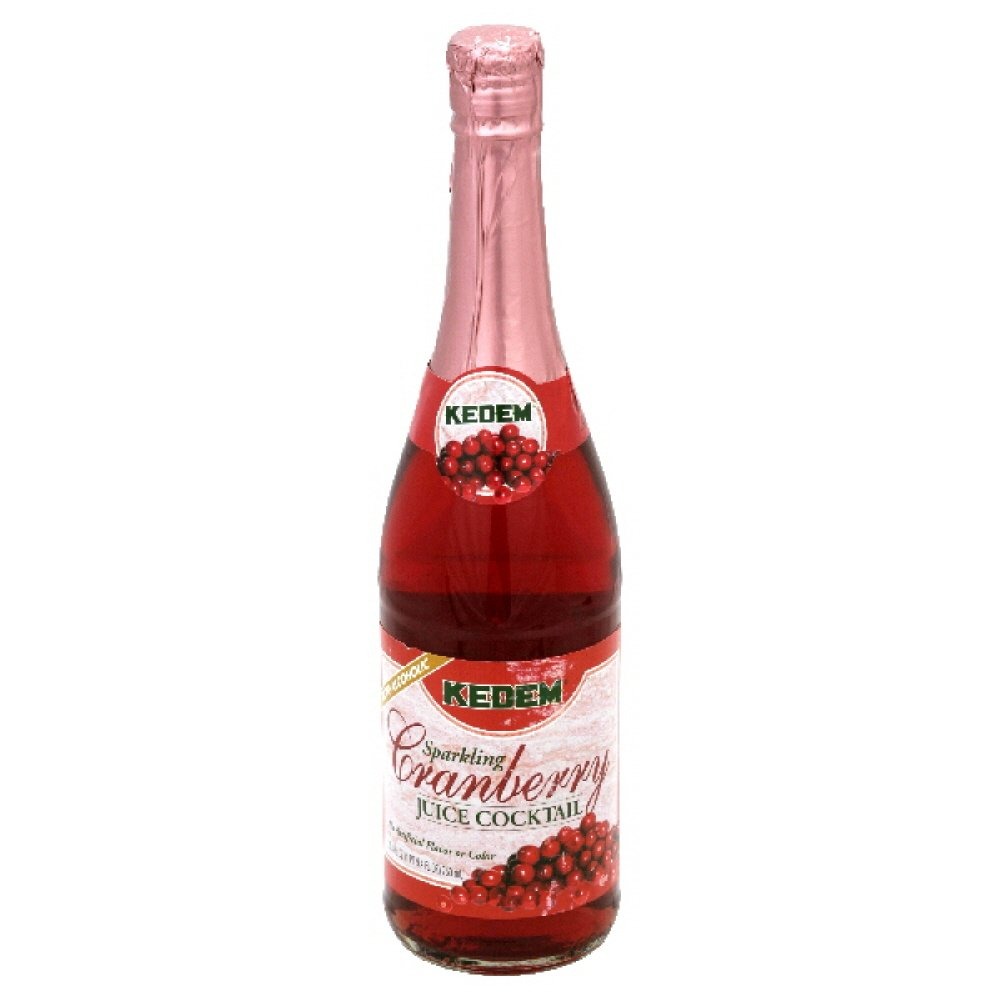
Item Name: Kedem Sparkling Cranberry Juice,25.4000-ounces (Pack of4)
Value: 102.0
Unit: Ounce

Price: 14.15